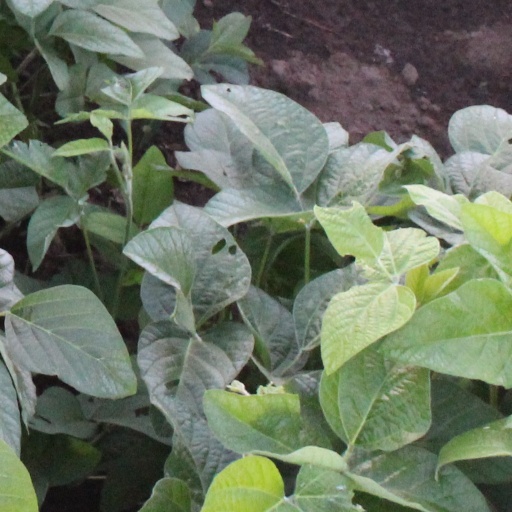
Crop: soybean